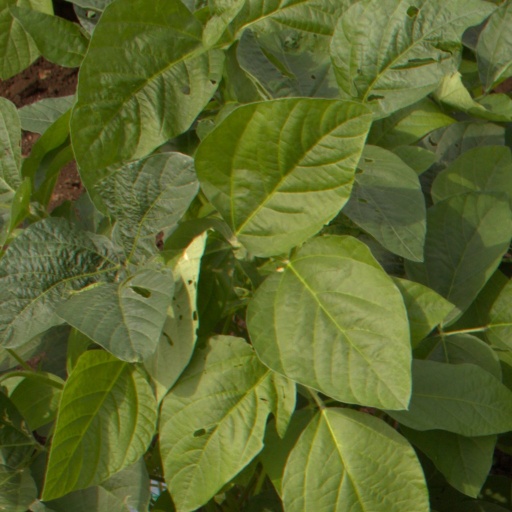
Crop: soybean